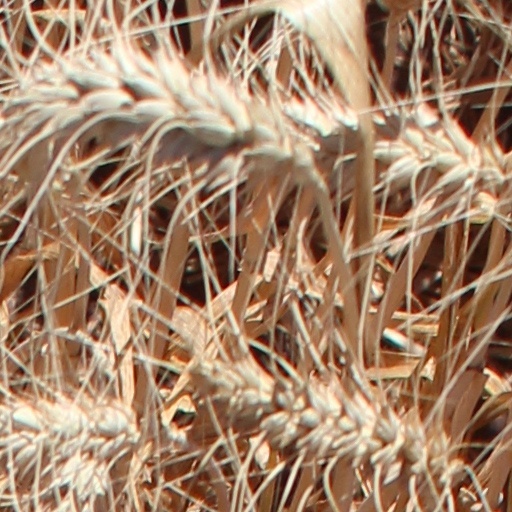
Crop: wheat